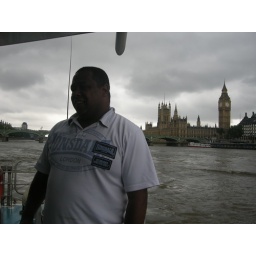
Thames Clipper boat on the river in London